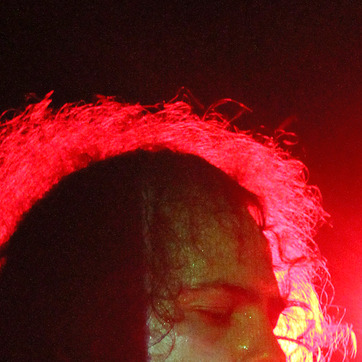
Material: hair